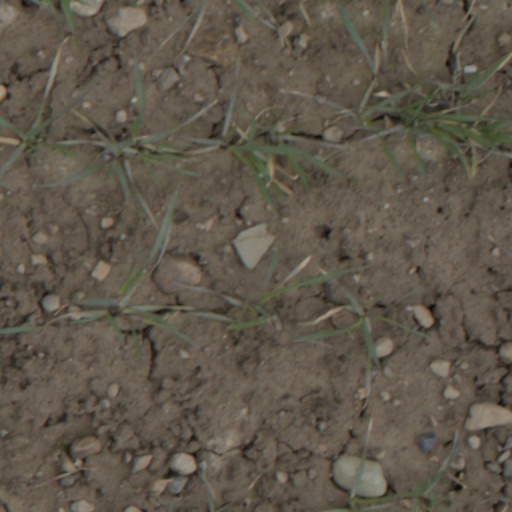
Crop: wheat